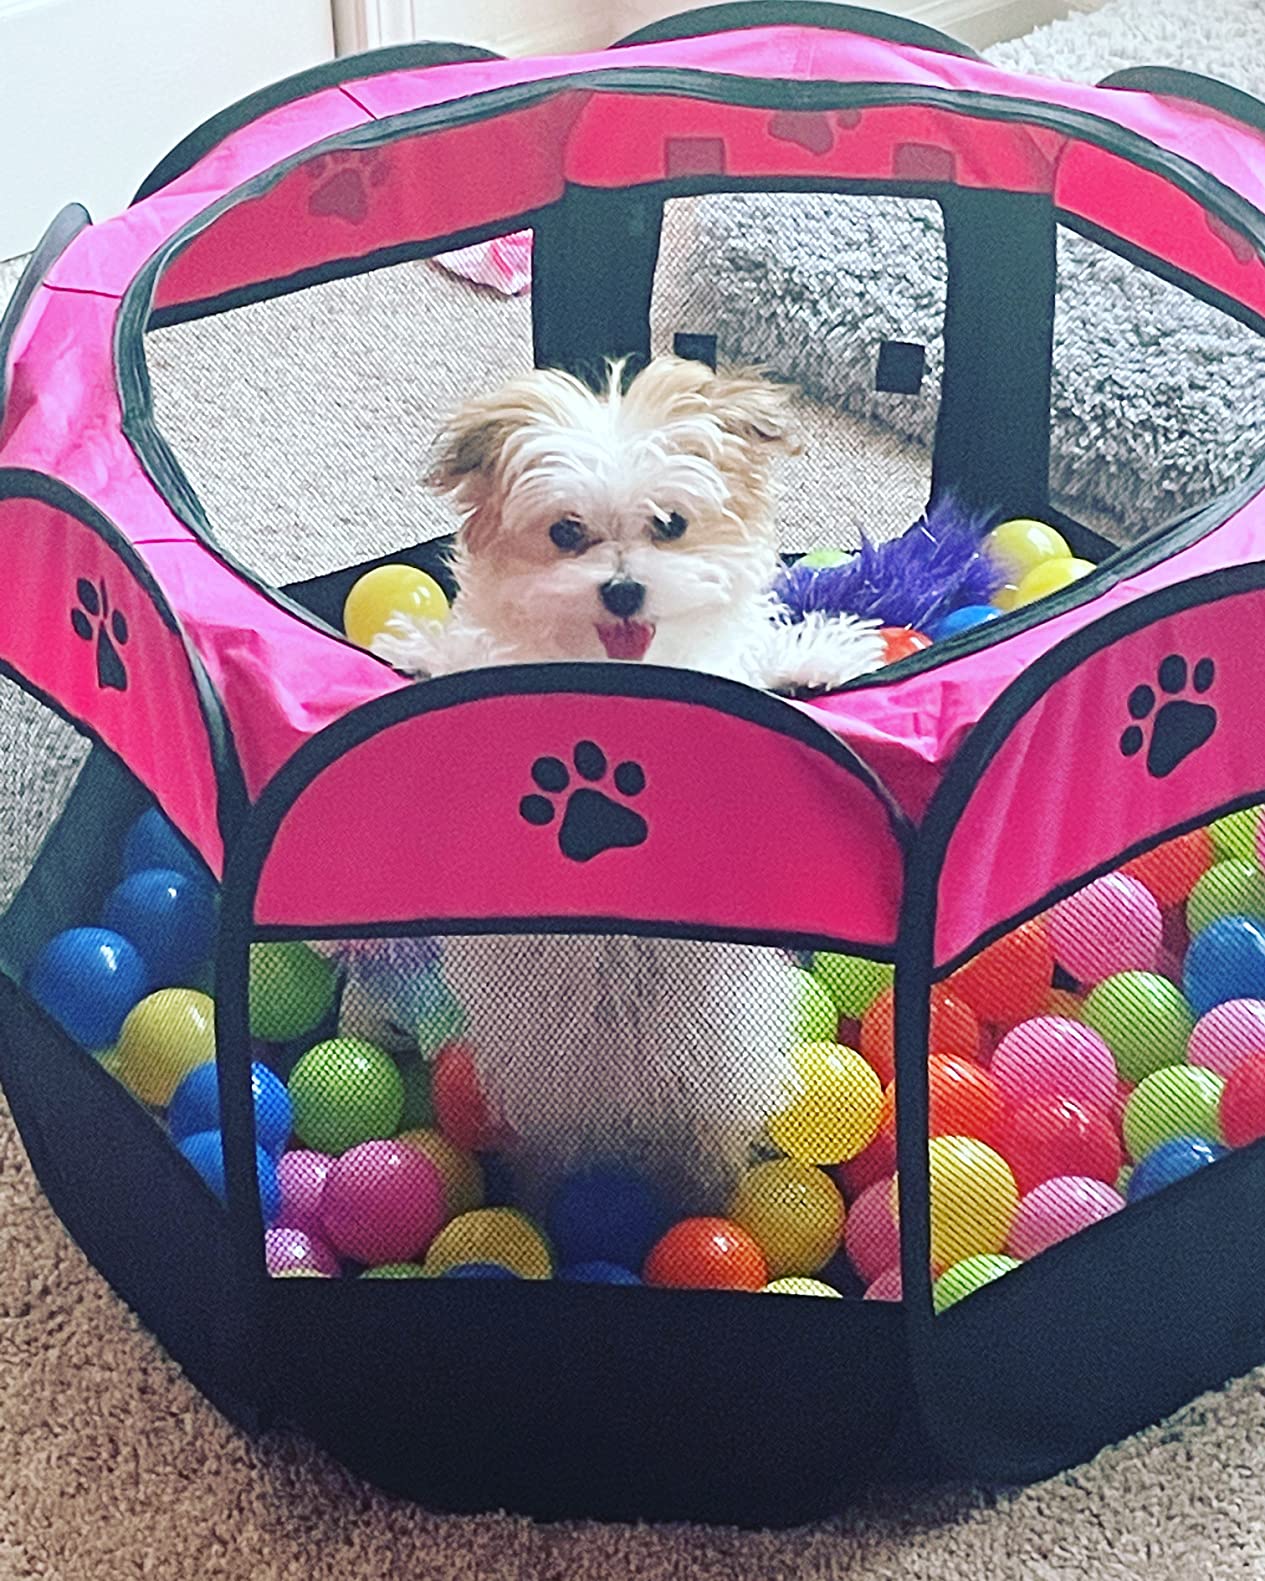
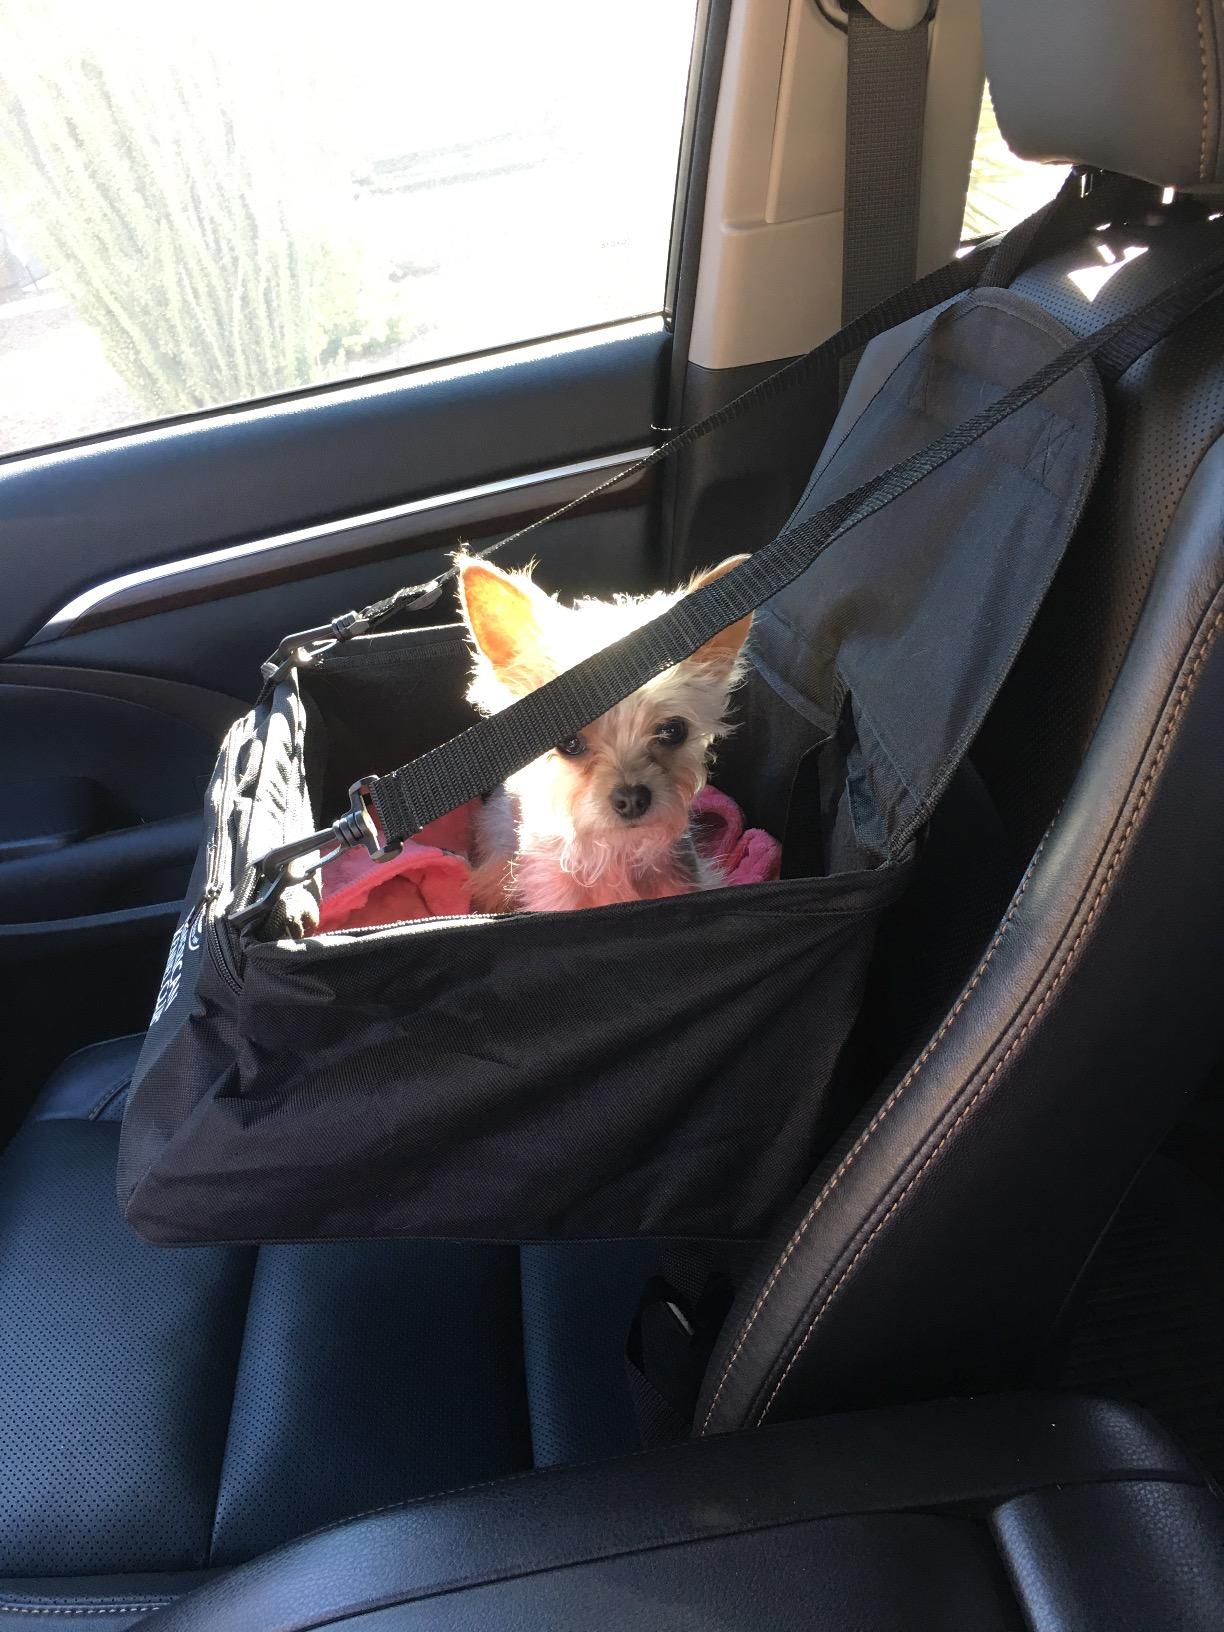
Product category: items_kennel
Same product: no